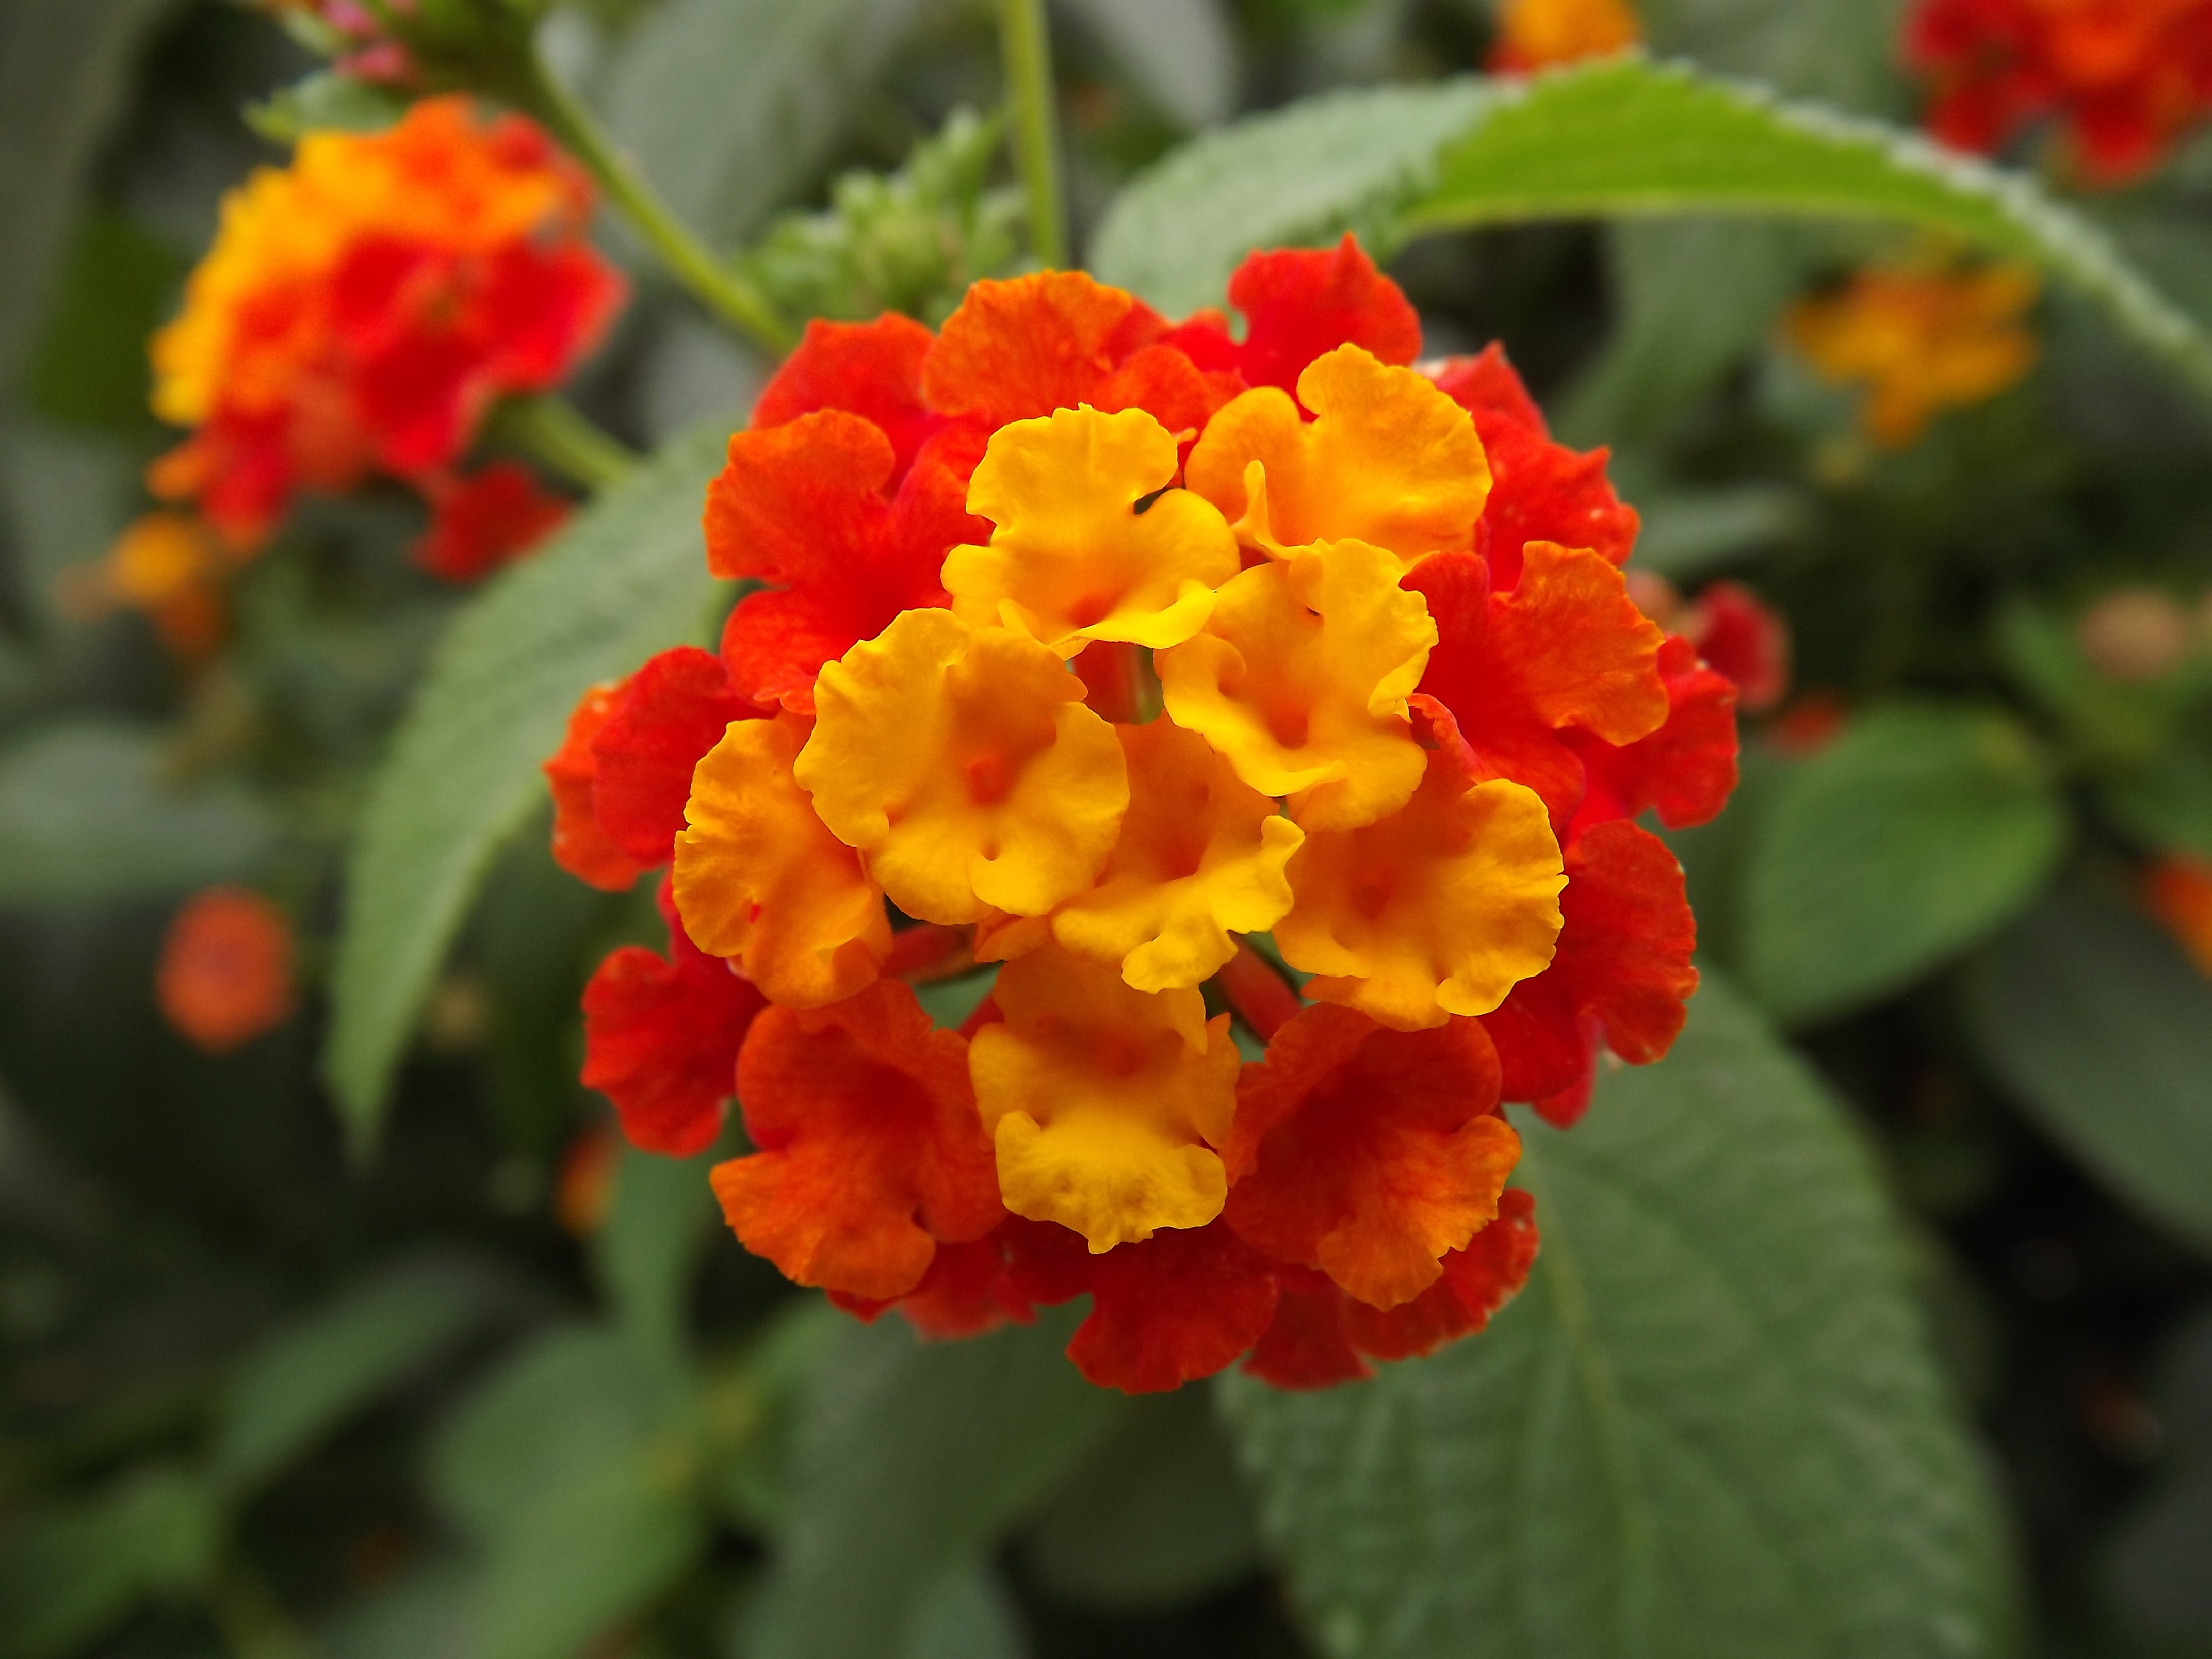
plant, flower, herb, botany, flora, yellow flower, summer flowers, flowering plant, lantana camara, verbena family, annual plant, land plant